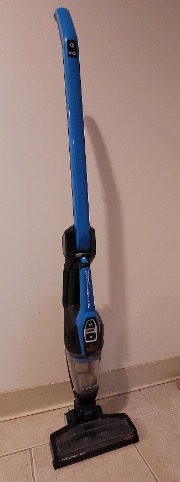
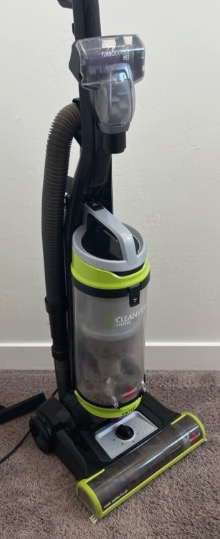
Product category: items_vacuum
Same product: no